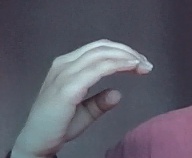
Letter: jeem